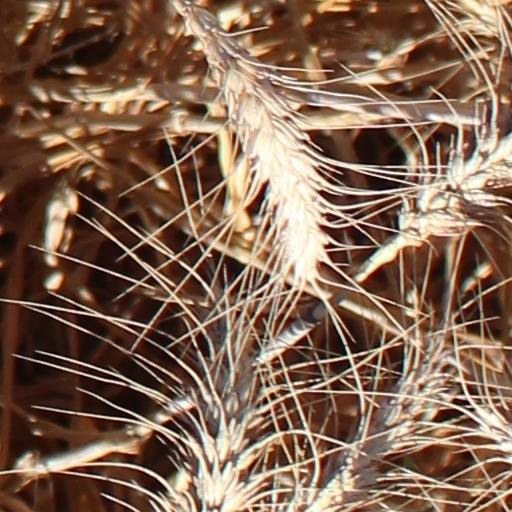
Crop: wheat